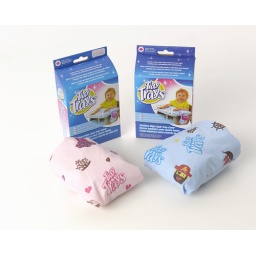
Tidy Tray - two boxes with pink and blue in pouches